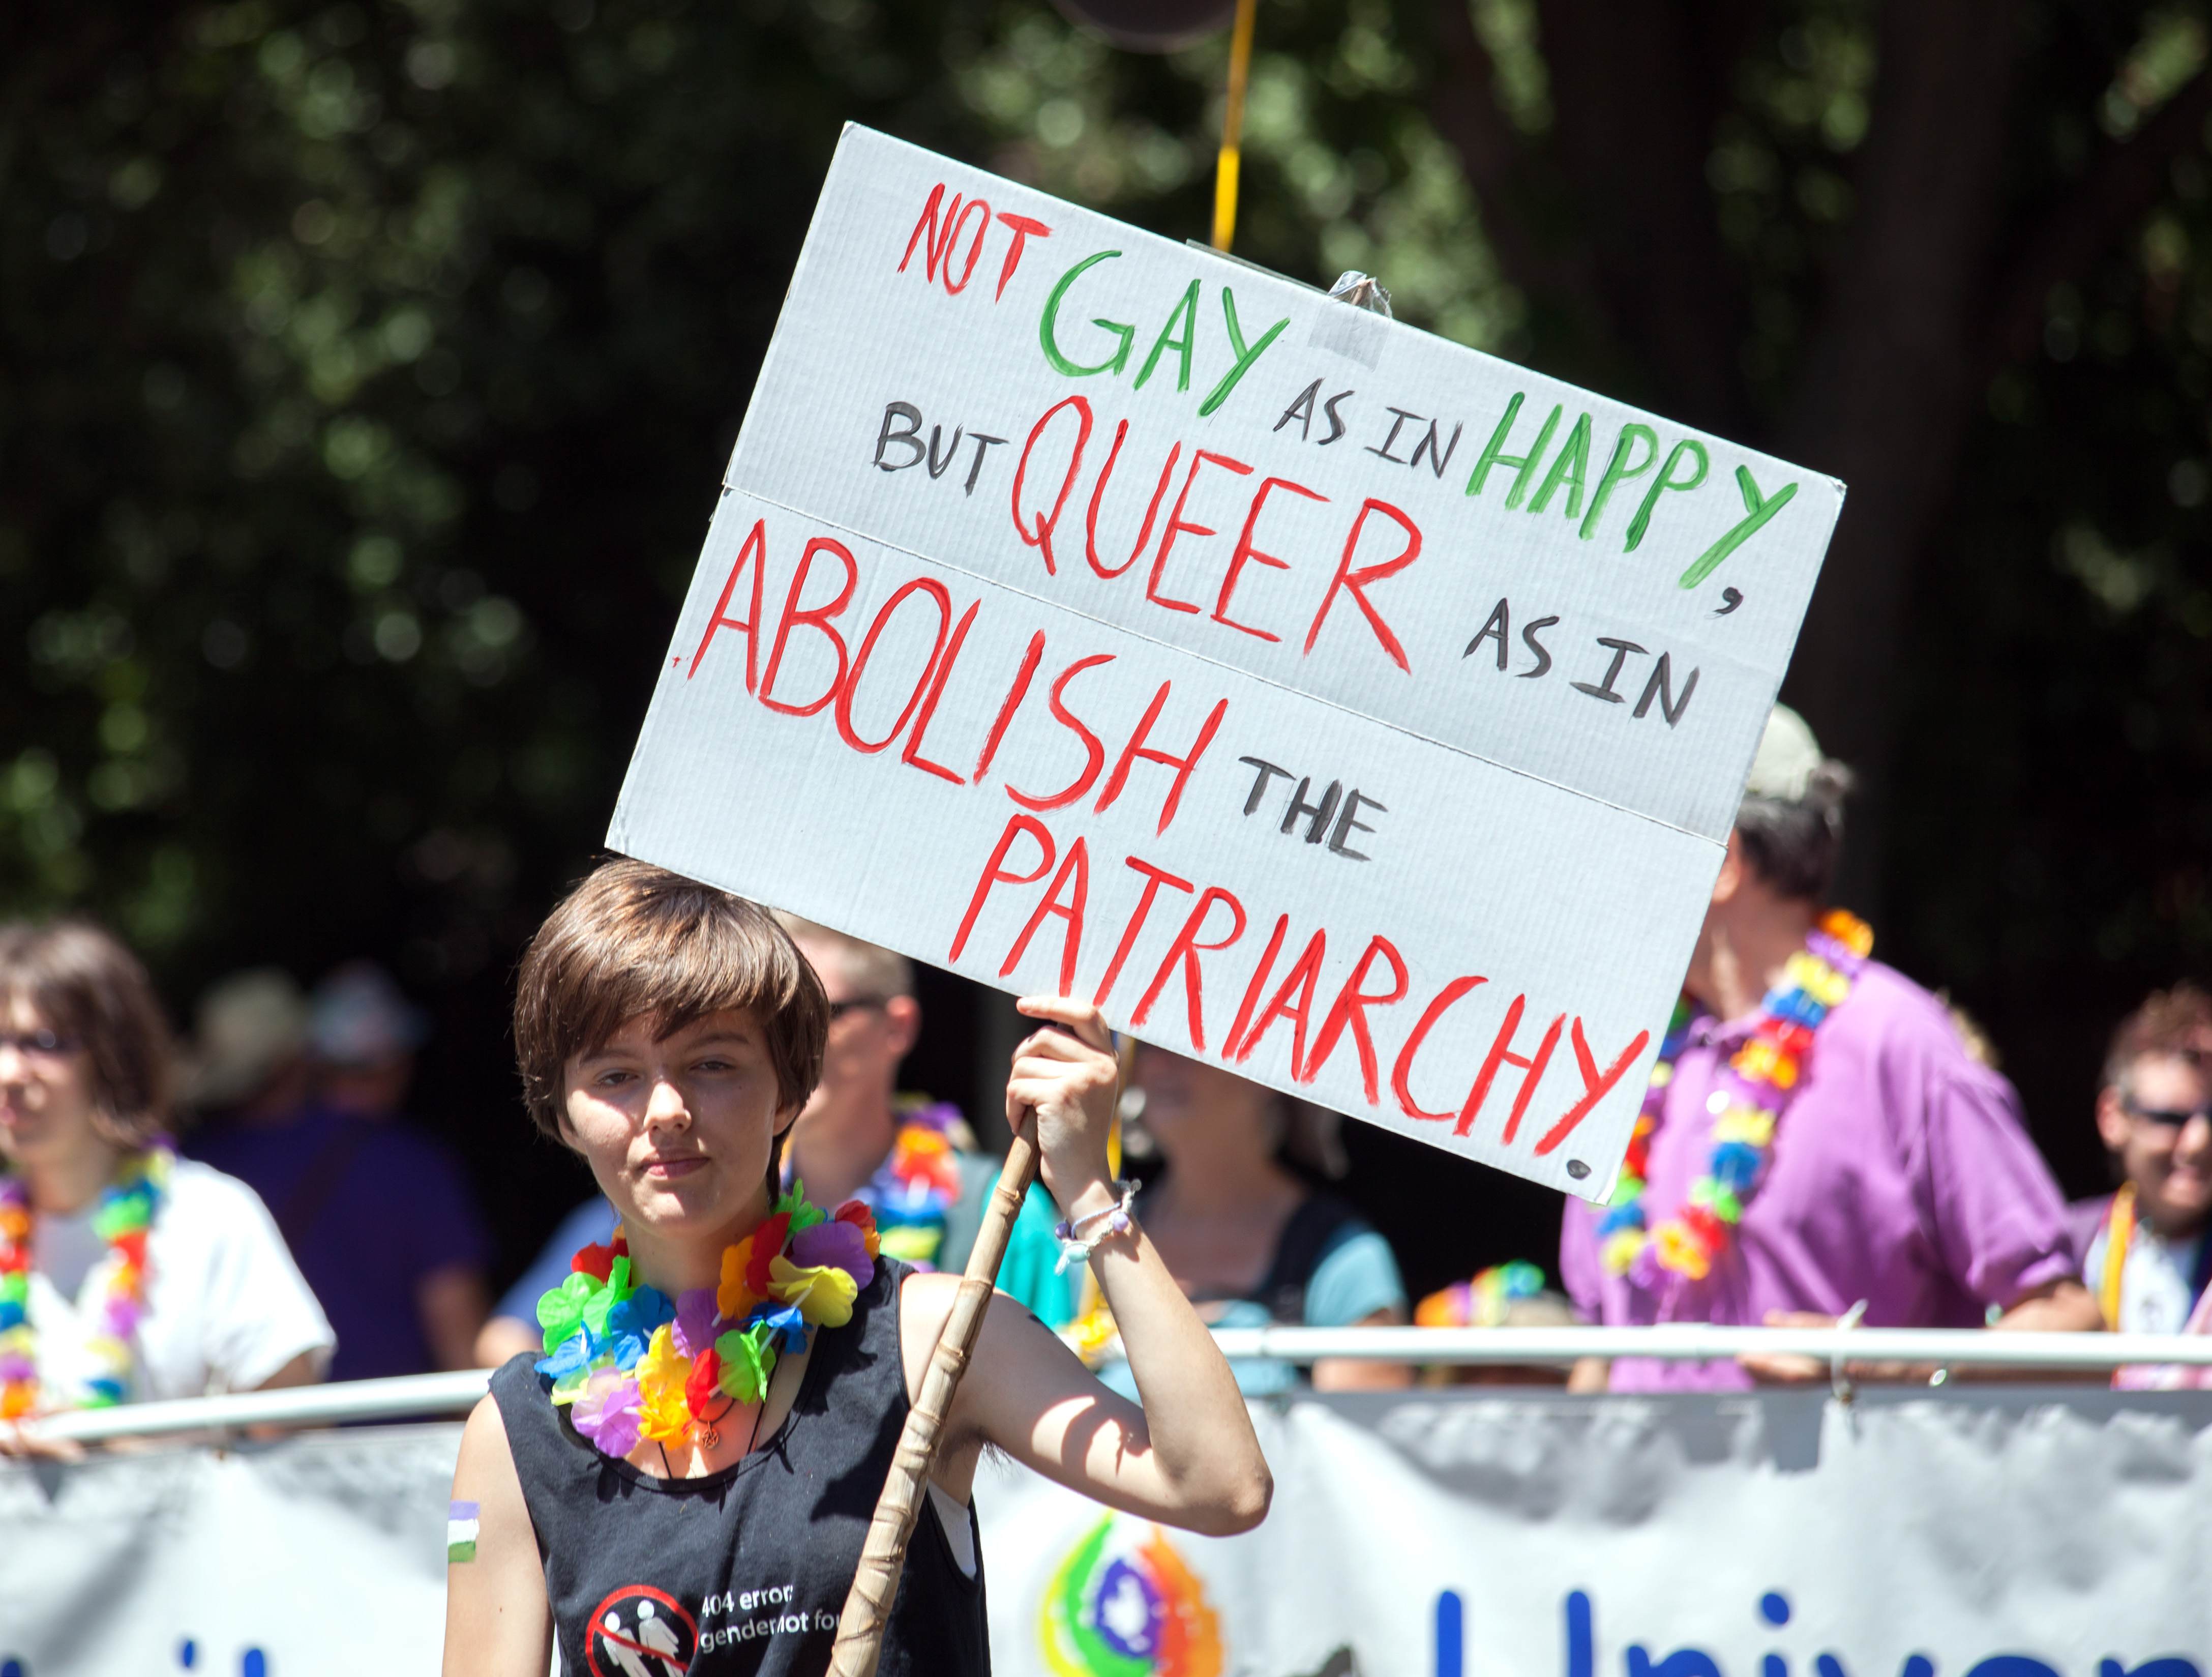
usa, parade, education, festival, rainbow, us, ca, demonstration, protest, sacramento, northerncalifornia, pride, gay, lesbian, transgender, lgbt, bisexual, marriageequality, letfreedomring, sacramentoprideparade, queer, abolishthepatriarchy